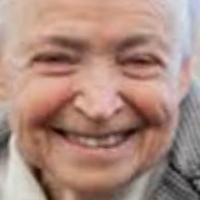
Age group: age 80 +